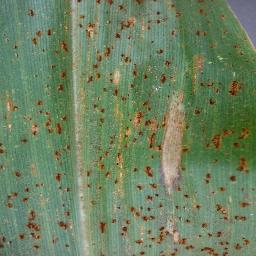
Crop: corn
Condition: (maize)_northern_blight